John Hayes St Leger

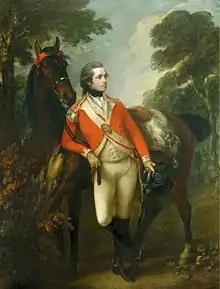
John Hayes St Leger, 1782 portrait by Thomas Gainsborough

John Hayes St Leger (1756–1800) was an Irish army officer, courtier, rake and politician. He was Member of the Parliament of Great Britain for Okehampton from 1791 to 1796.